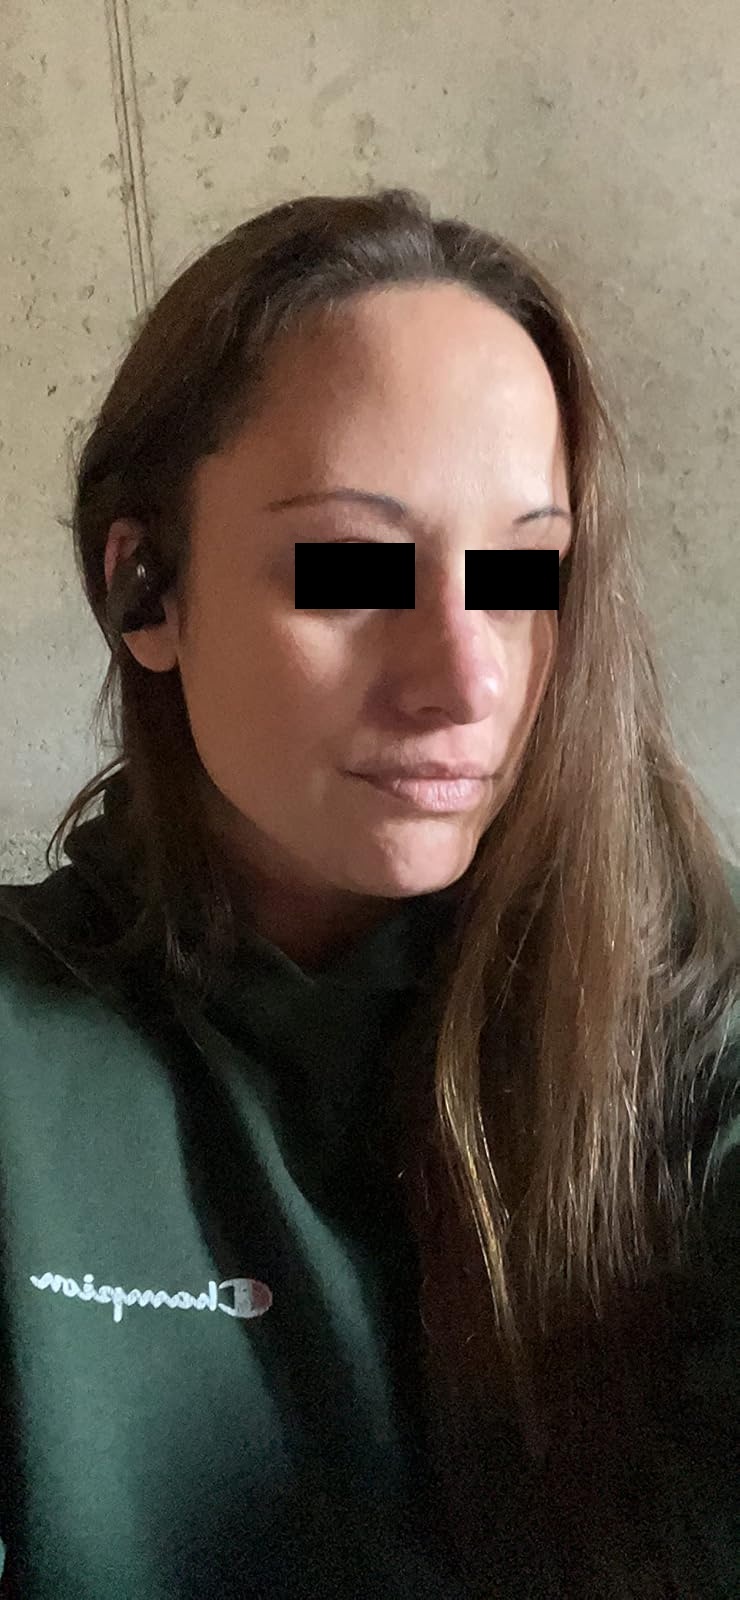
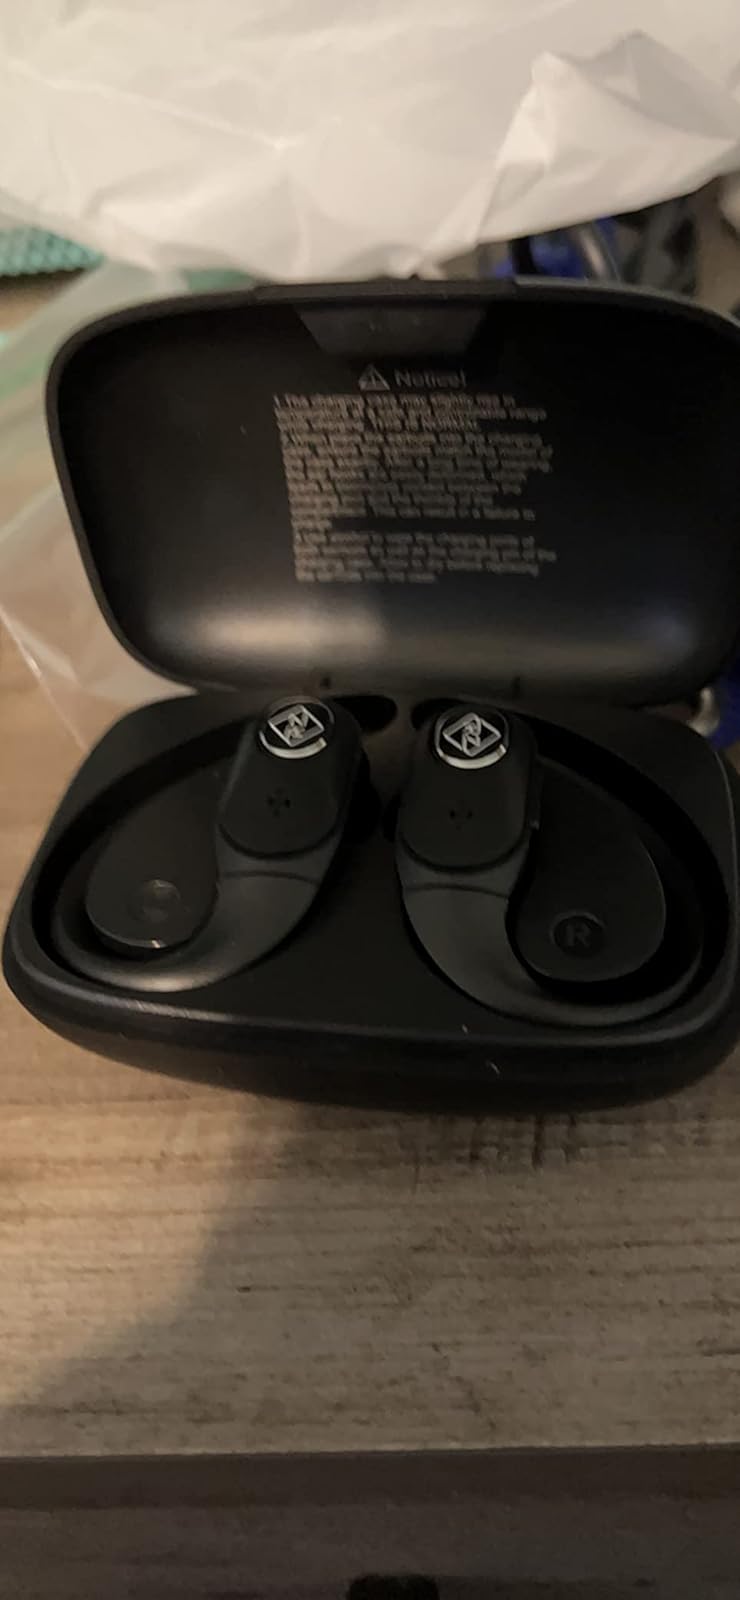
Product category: earbuds
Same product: no